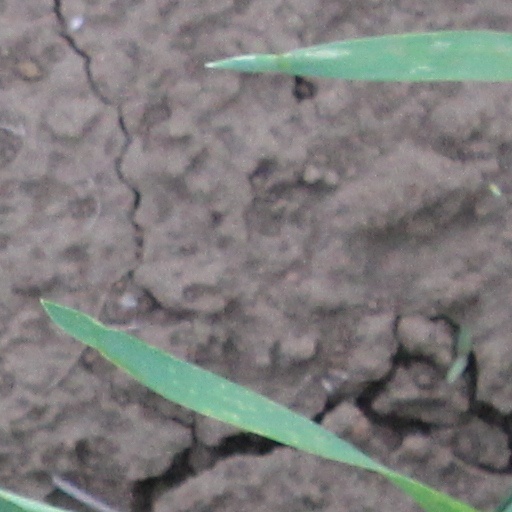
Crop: wheat